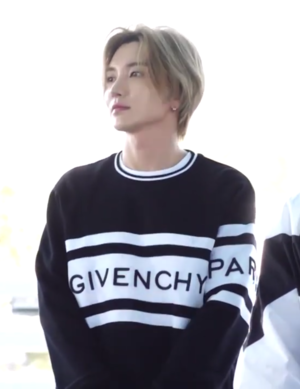
Park Jeong-su, mieux connu sous son nom de scène Leeteuk, est un chanteur et danseur sud-coréen, surtout connu comme étant le leader du groupe de K-pop Super Junior.